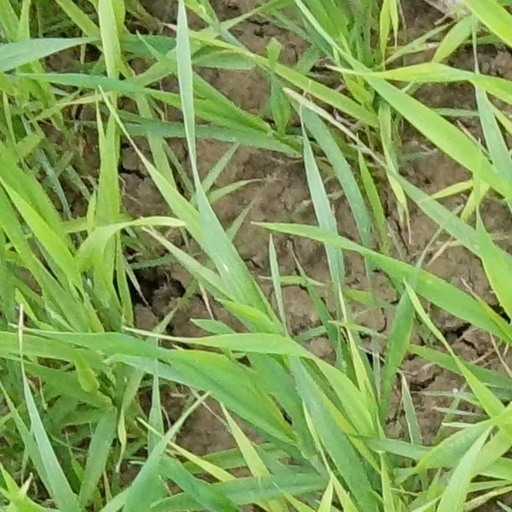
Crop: wheat